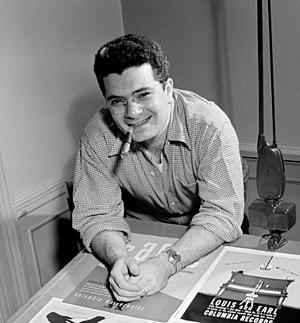
Alex Steinweiss est un graphiste américain. Premier directeur artistique de Columbia Records à partir de 1938, c'est lui qui a introduit l'artwork sur les pochettes des disques vinyles, qui jusqu'alors n'étaient pas décorées.